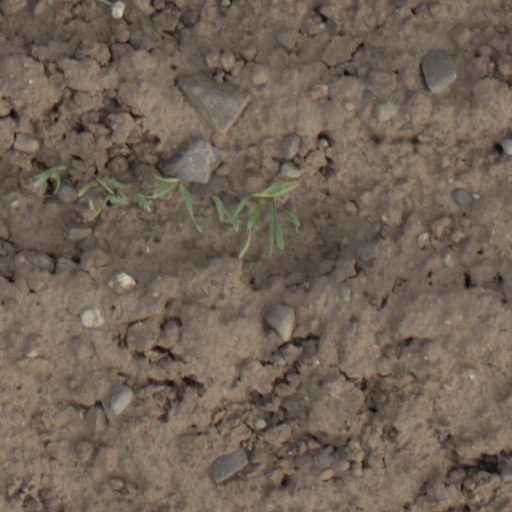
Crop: wheat